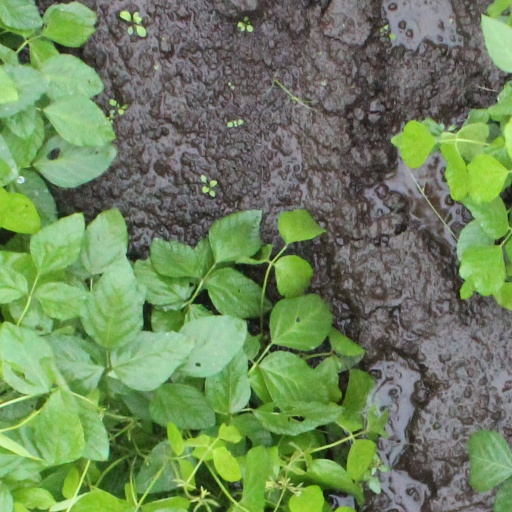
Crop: soybean